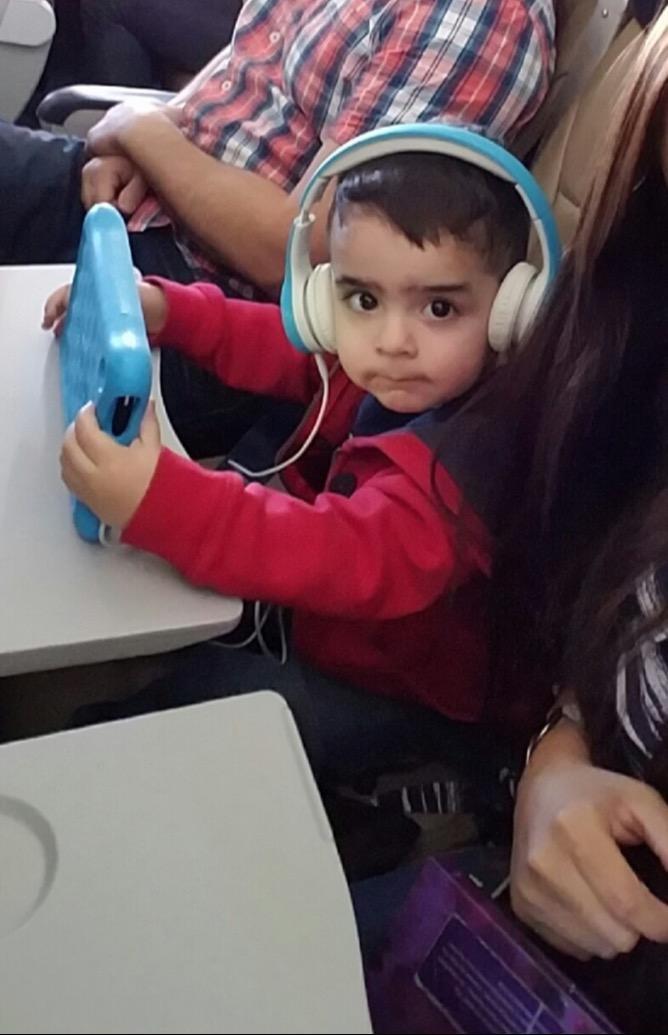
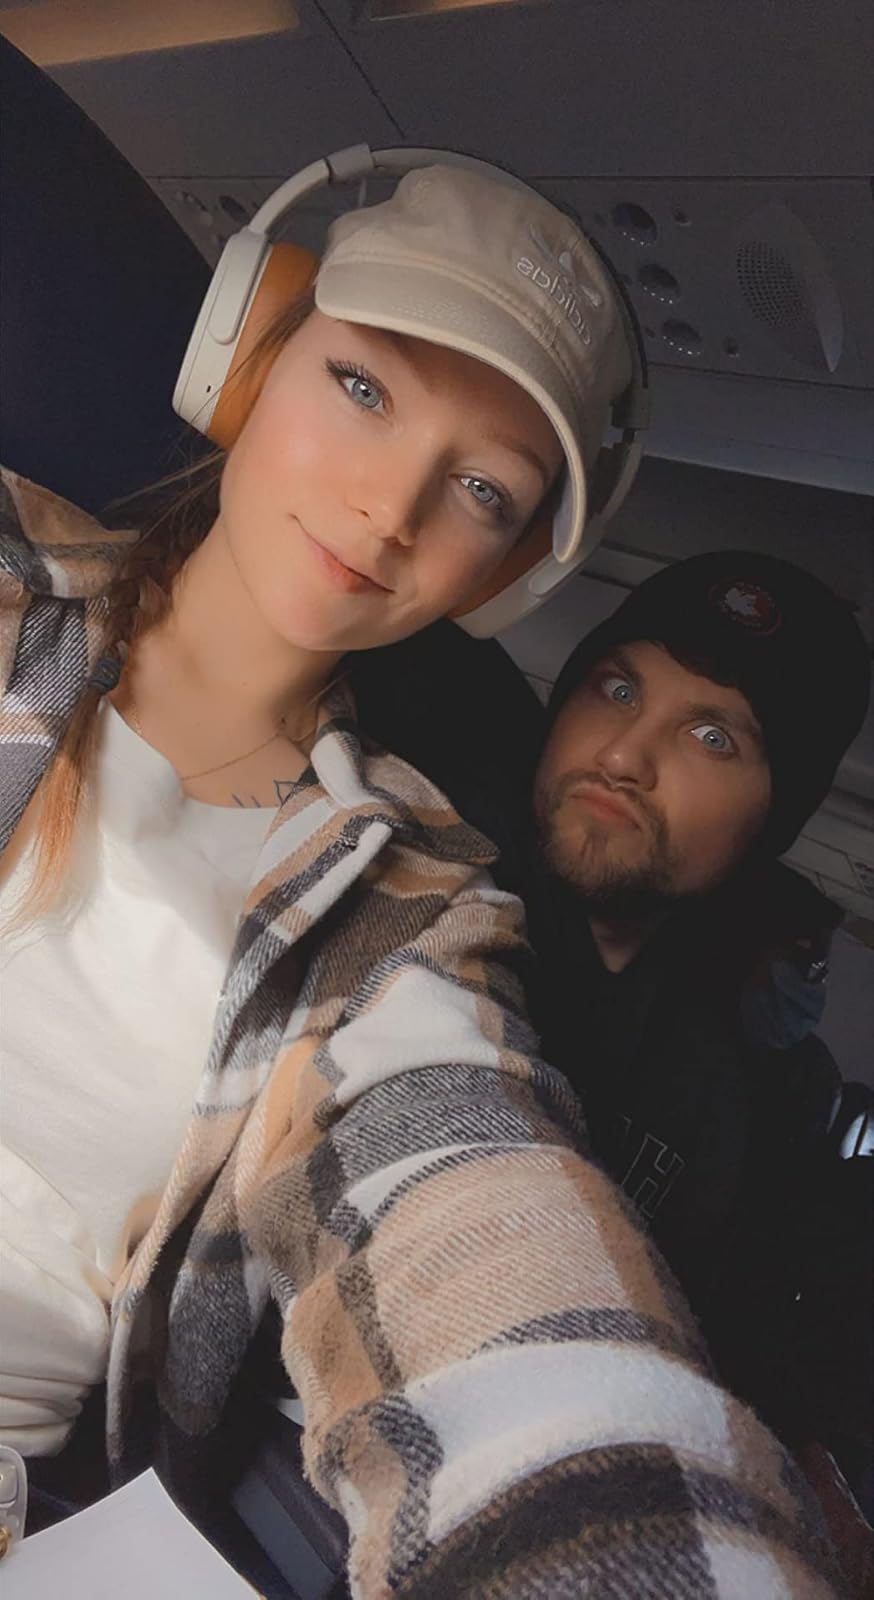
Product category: headphones
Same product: no